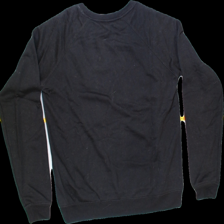
View: back
Type: Sweater
Category: Ladies
Brand: FBSisters (New yorker)
Colors: Black
Material: 73%polyester 27%cotton
Cut: C-collar, Regular
Size: S
Trend: No trend
Stains: No
Damage: 0
Price range: <50
Recommended usage: Export